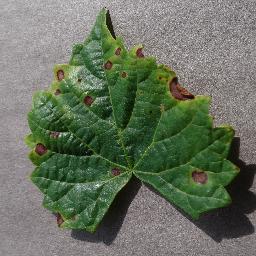
Label: Grape___Black_rot